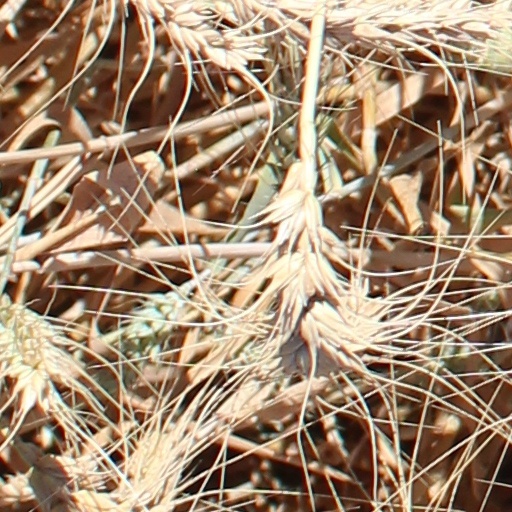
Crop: wheat